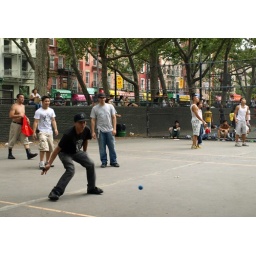
ball against the wall